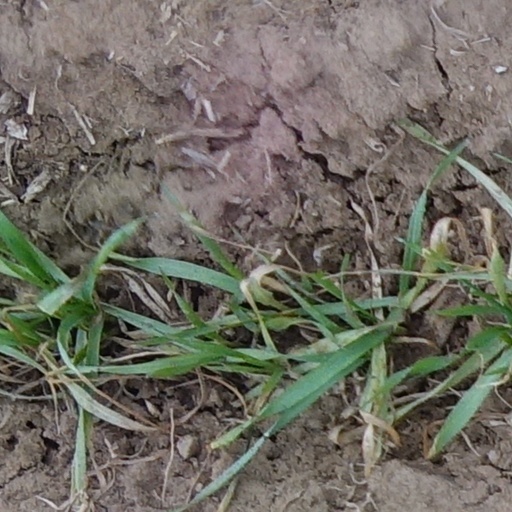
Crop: wheat